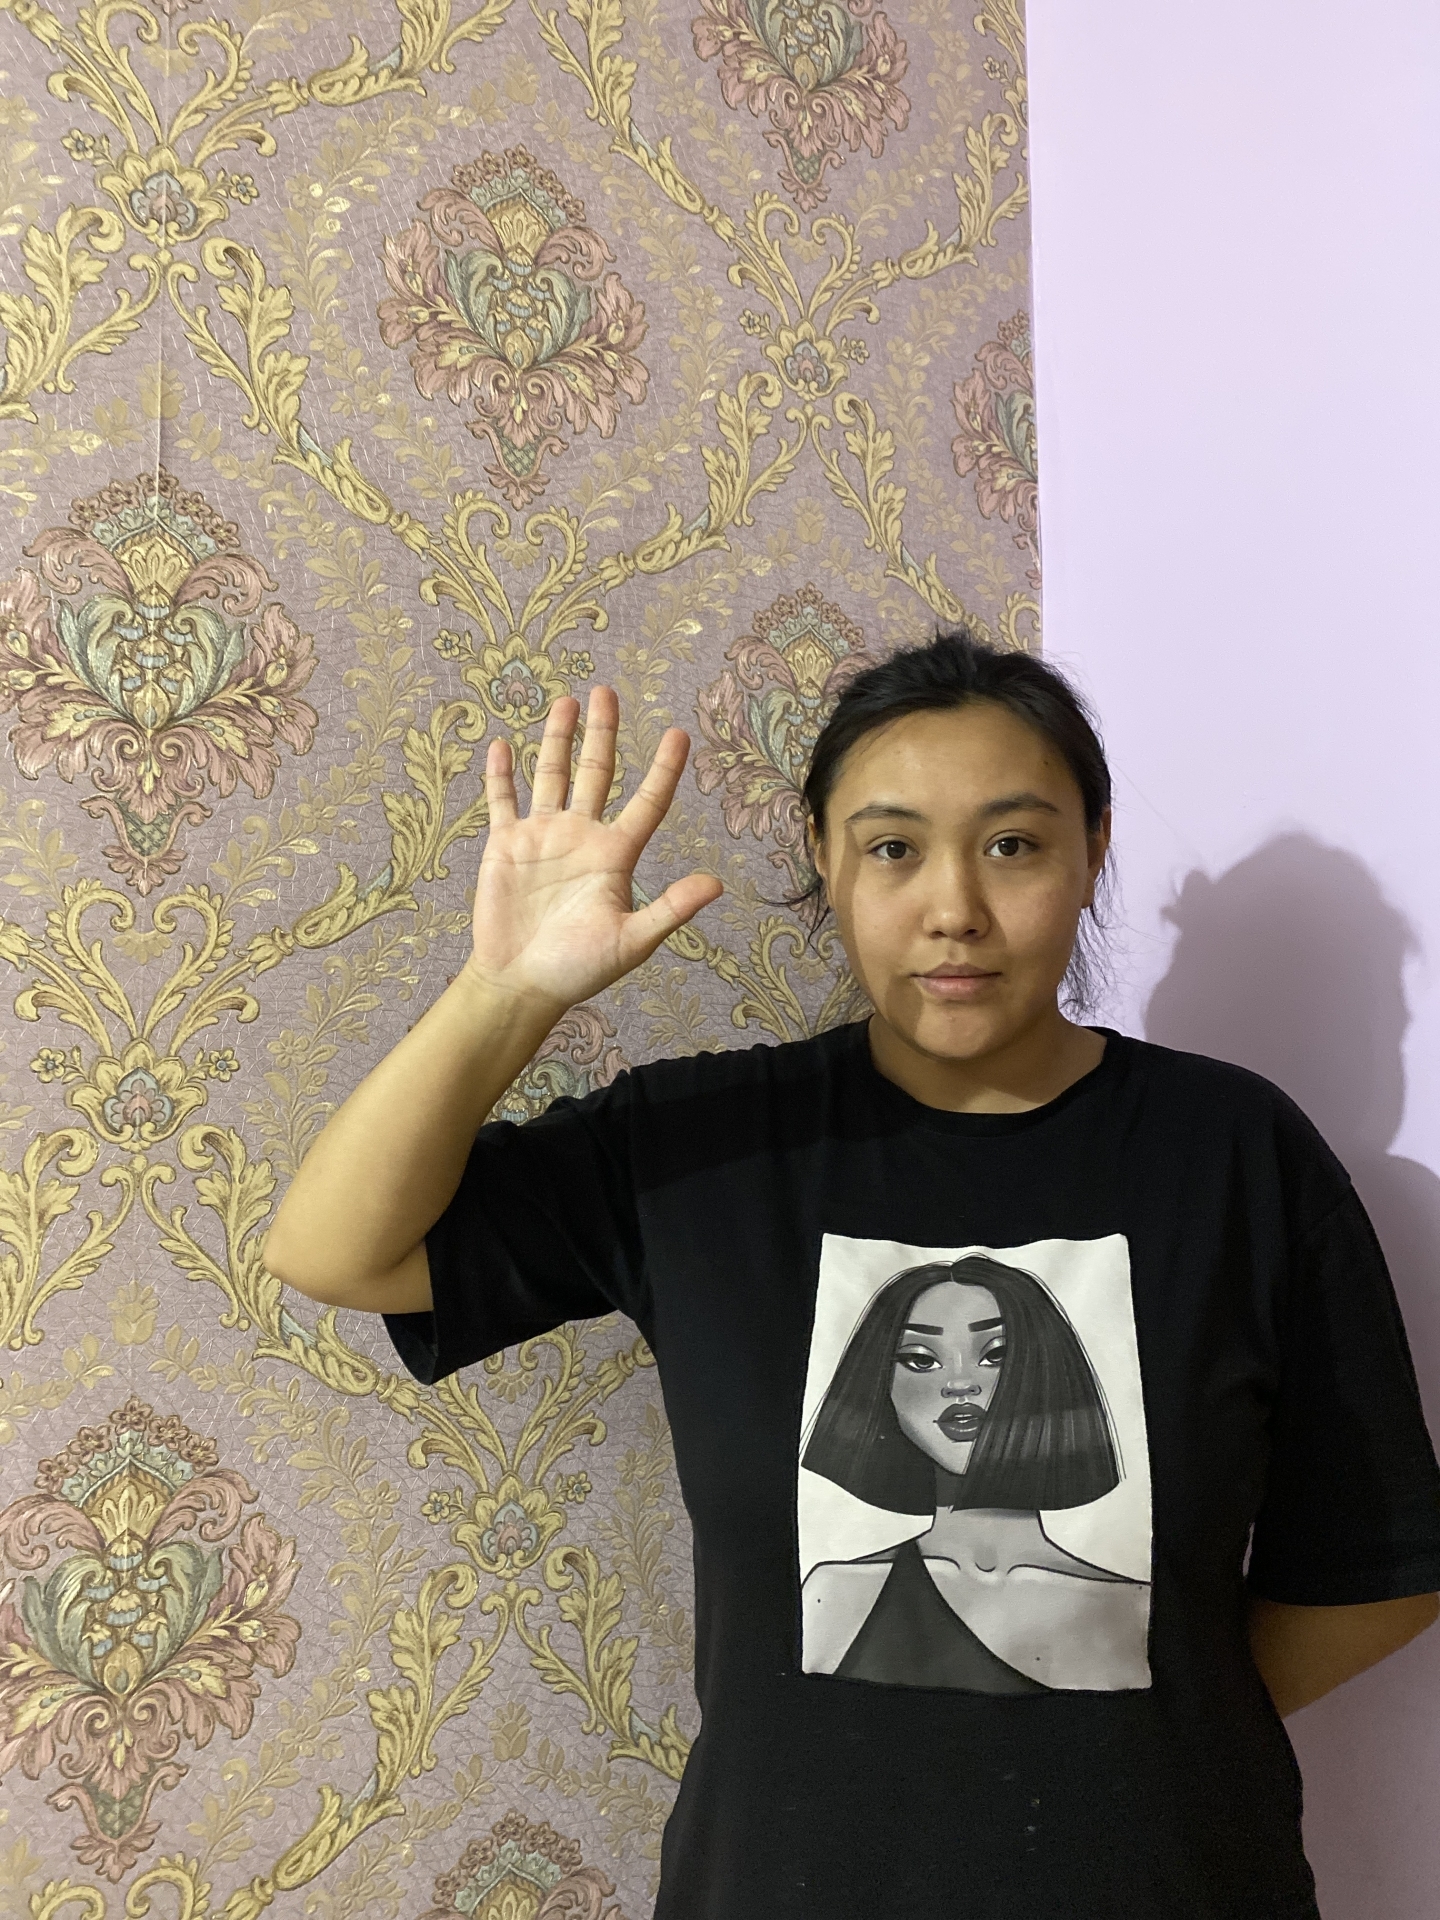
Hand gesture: palm